Athena

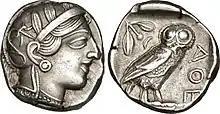
Athenian tetradrachm representing the goddess Athena

Athena's epithet "Pallas" – her most renowned one – is derived either from , meaning "to brandish [as a weapon]", or, more likely, from and related words, meaning "youth, young woman". On this topic, Walter Burkert says "she is the Pallas of Athens, "Pallas Athenaie", just as Hera of Argos is "Here Argeie"". In later times, after the original meaning of the name had been forgotten, the Greeks invented myths to explain its origins, such as those reported by the Epicurean philosopher Philodemus and the "Bibliotheca" of Pseudo-Apollodorus, which claim that "Pallas" was originally a separate entity, whom Athena had slain in combat.